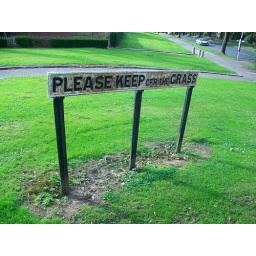
Please keep off the grass sign spotted in Weoley Castle recently